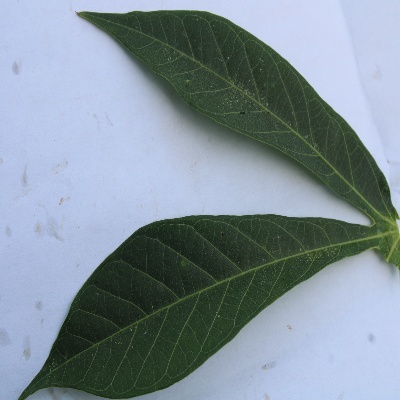
Crop: Cassava
Condition: healthy